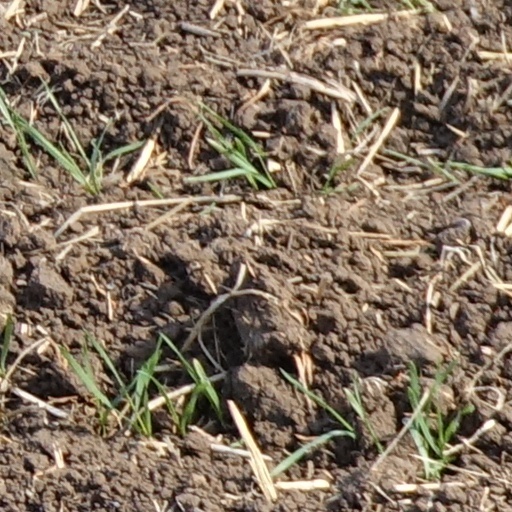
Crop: wheat